Abdul Rashid Dostum

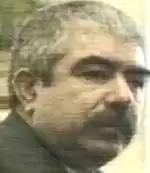
Dostum in early 2002

Dostum returned to Afghanistan in May 2001 to open up a new front before the U.S.-led campaign against the Taliban joined him, along with Commander Massoud, Ismail Khan and Mohammad Mohaqiq. On 17 October 2001, the CIA's eight-man Team Alpha, including Johnny Micheal Spann landed in the Dar-e-Suf to link up with Dostum. Three days later, the 12 members of Operational Detachment Alpha (ODA) 595 landed to join forces with Dostum and Team Alpha. Dostum, the Tajik commander Atta Muhammad Nur and their American allies defeated Taliban forces and recaptured Mazar-i-Sharif on 10 November 2001.